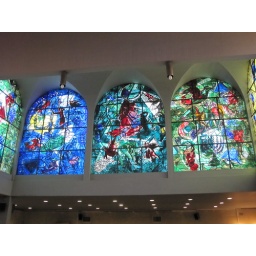
Chagall stained glass window at Hadasa hospital in Jerusalem